Lebanon Cemetery

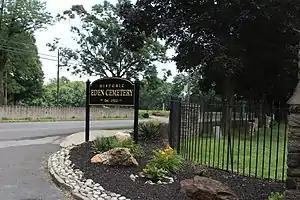
Lebanon Cemetery was condemned in 1899 and the bodies were relocated to Eden Cemetery in Collingdale, Pennsylvania.

By 1889, the cemetery was overcrowded and in disrepair. Expansion of the city began to erode the size of the cemetery. By 1900, Lebanon Cemetery had shrunk from the original 11 acres down to 6 with over 17,000 corpses. In 1899, the city condemned the cemetery and in 1902 relocated the bodies to Eden Cemetery in Collingdale, Pennsylvania. Lebanon Cemetery was closed in 1903.